Vera Yurasova

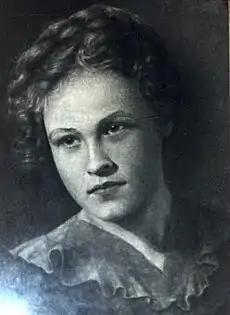
Portrait of Vera Yurasova by Anatoliy Gorshkov, charcoal on canvas, 1952

Vera Yurasova was born in Moscow on 4 August 1928. Her father, Evgeniy Yurasov, was the Head of the Department of Radio Communication in Aviation in the Zhukovsky Air Force Engineering Academy. Her husband, Anatoliy Gorshkov (1928–1997), was also a physicist and a Doctor of Science.